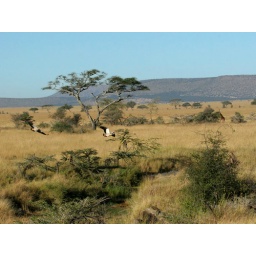
Egyptian Geese against Serengeti backdrop Acacia trees and endless grass